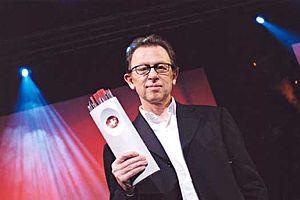
Viktor Giacobbo, Suisse Humoriste